Baldwin–Reynolds House

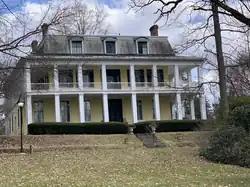
House in 2019

The Baldwin–Reynolds House is a historic home in Meadville, Pennsylvania, United States. It was built in 1843 by U.S. Supreme Court Justice Henry Baldwin, who died within months of its completion. After Baldwin's death, the house was used as a girls' school until it was sold to local businessman William Reynolds in 1847.